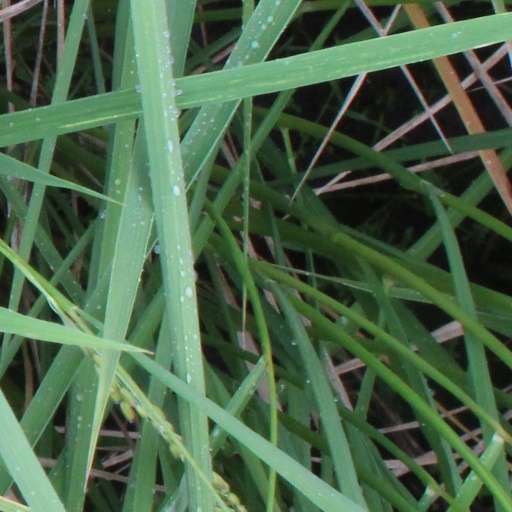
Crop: rice